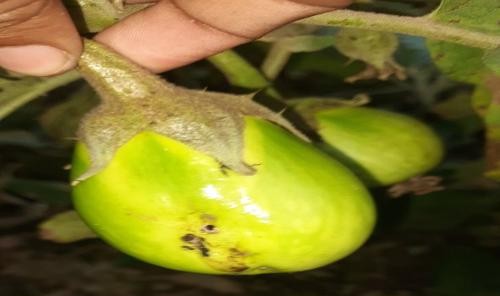
Label: Shoot and Fruit Borer